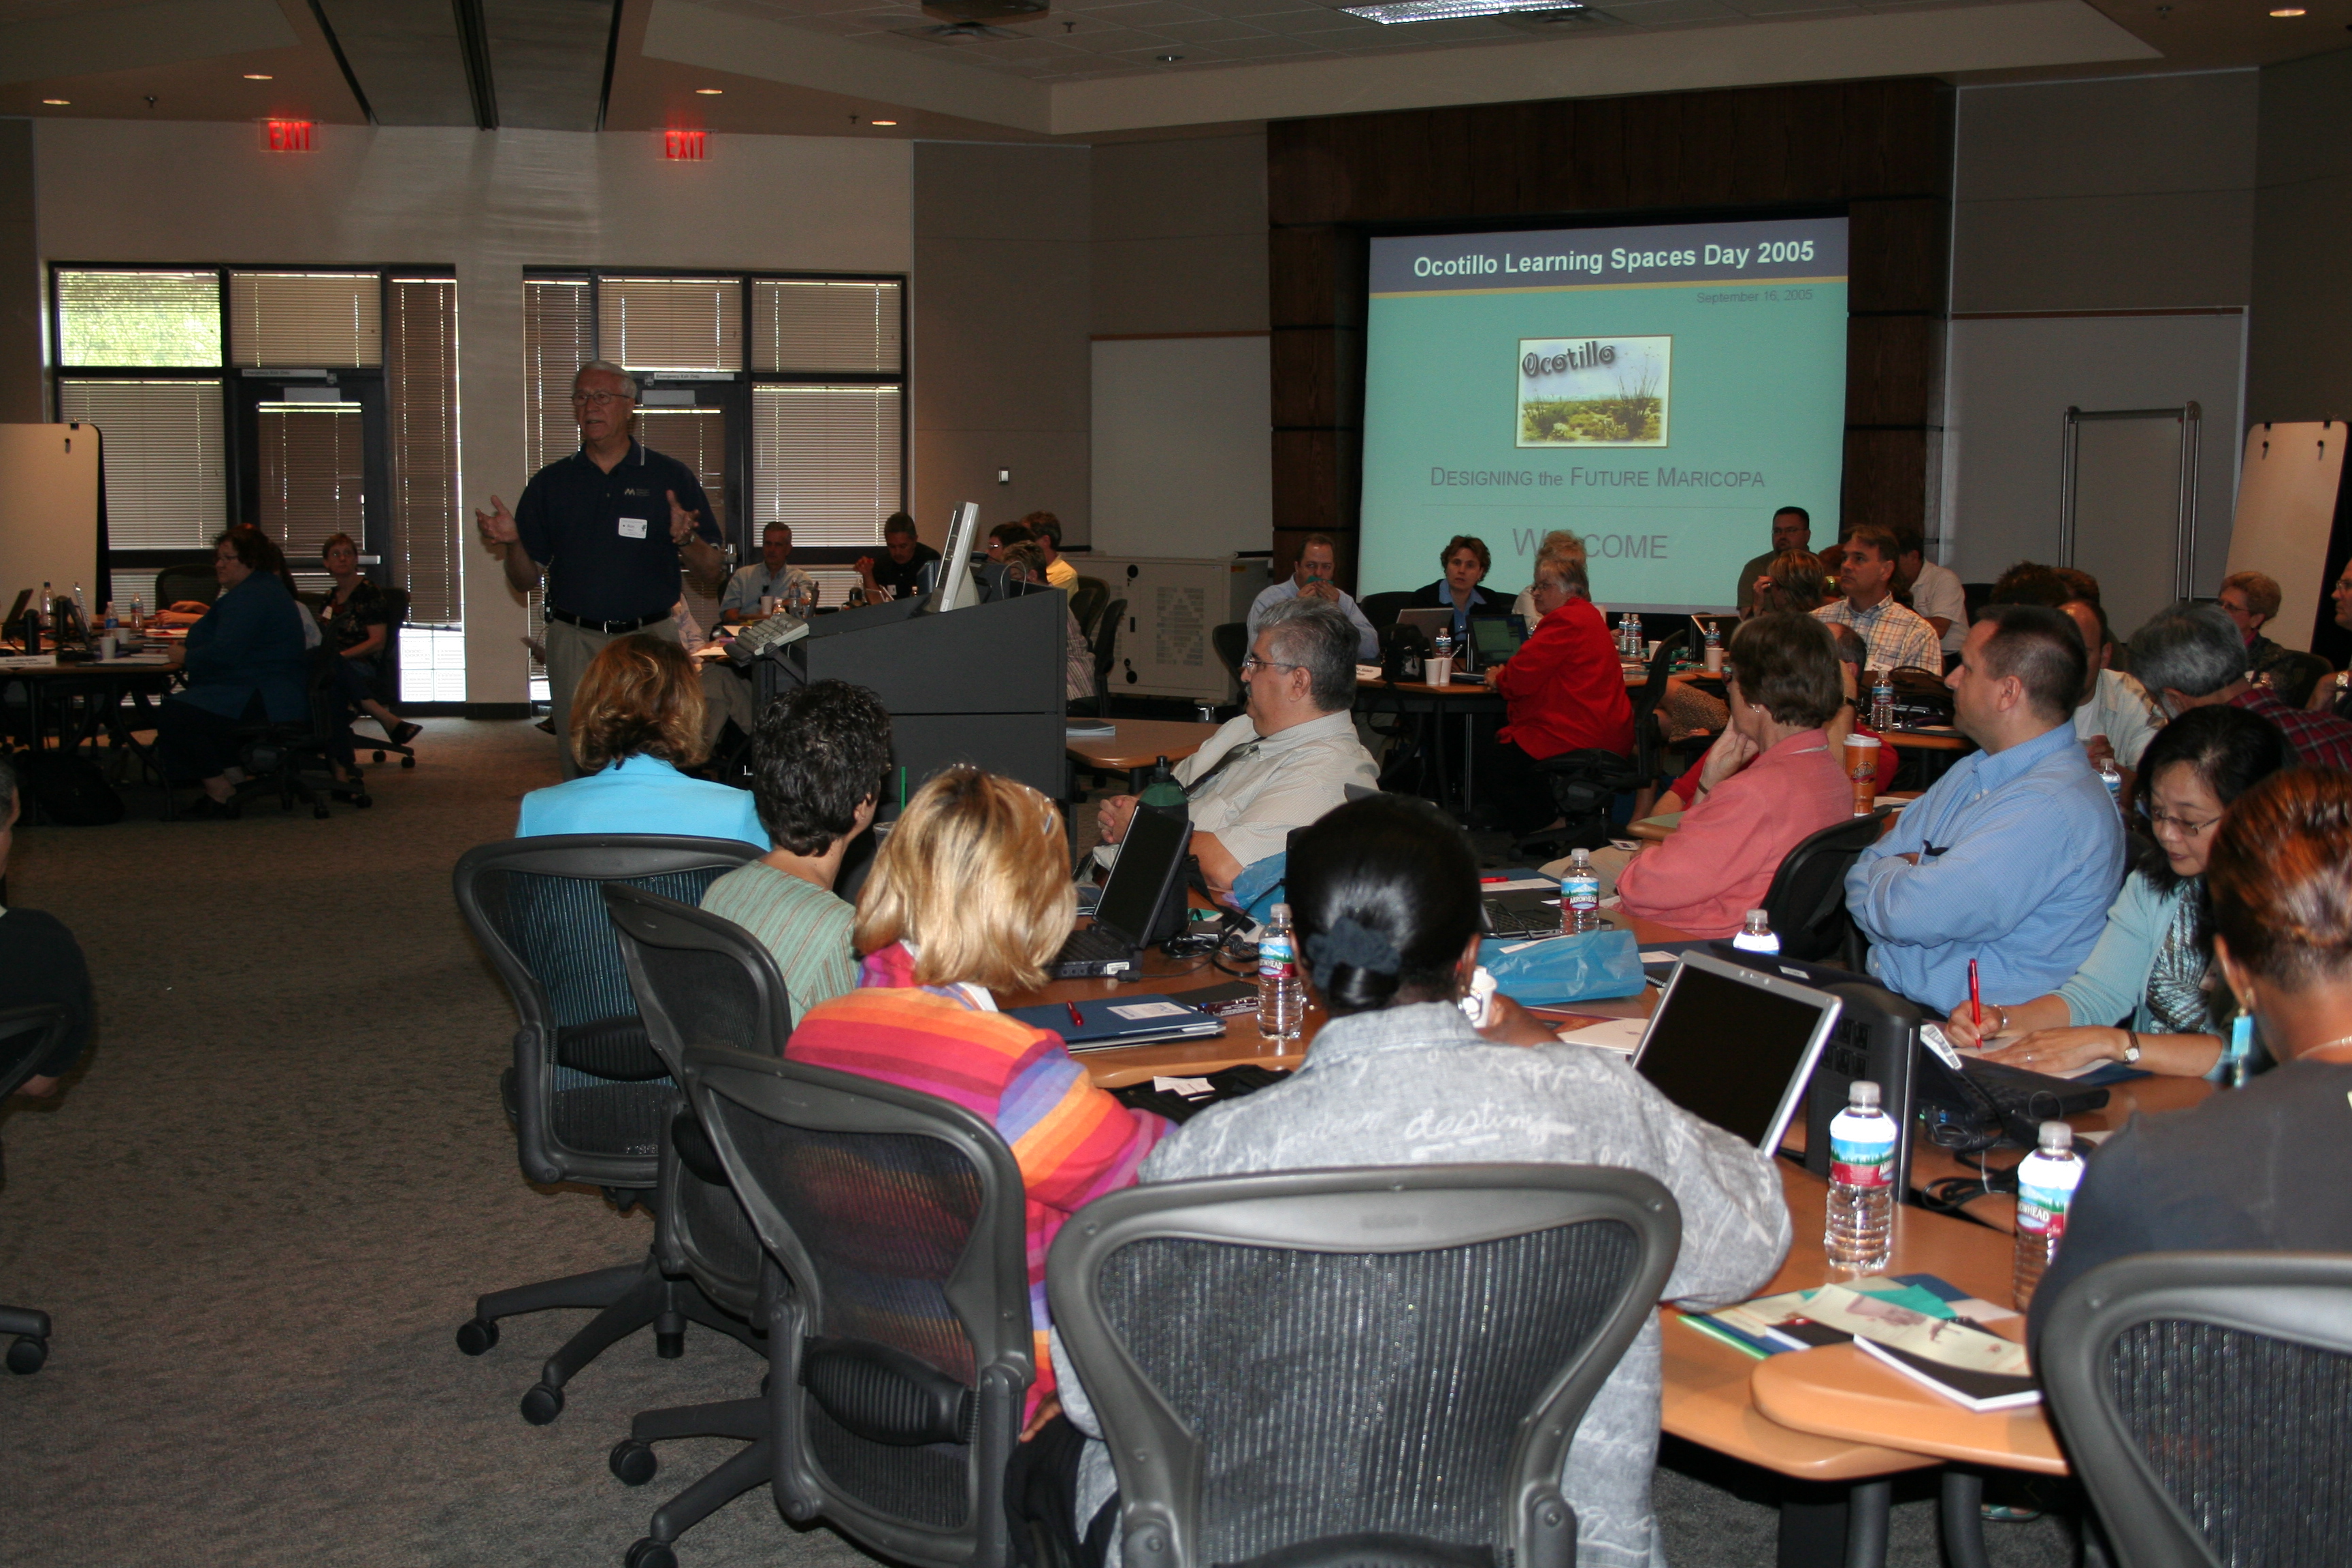
meeting, audience, ocotillo, ocospaces905, convention, seminar, academic conference